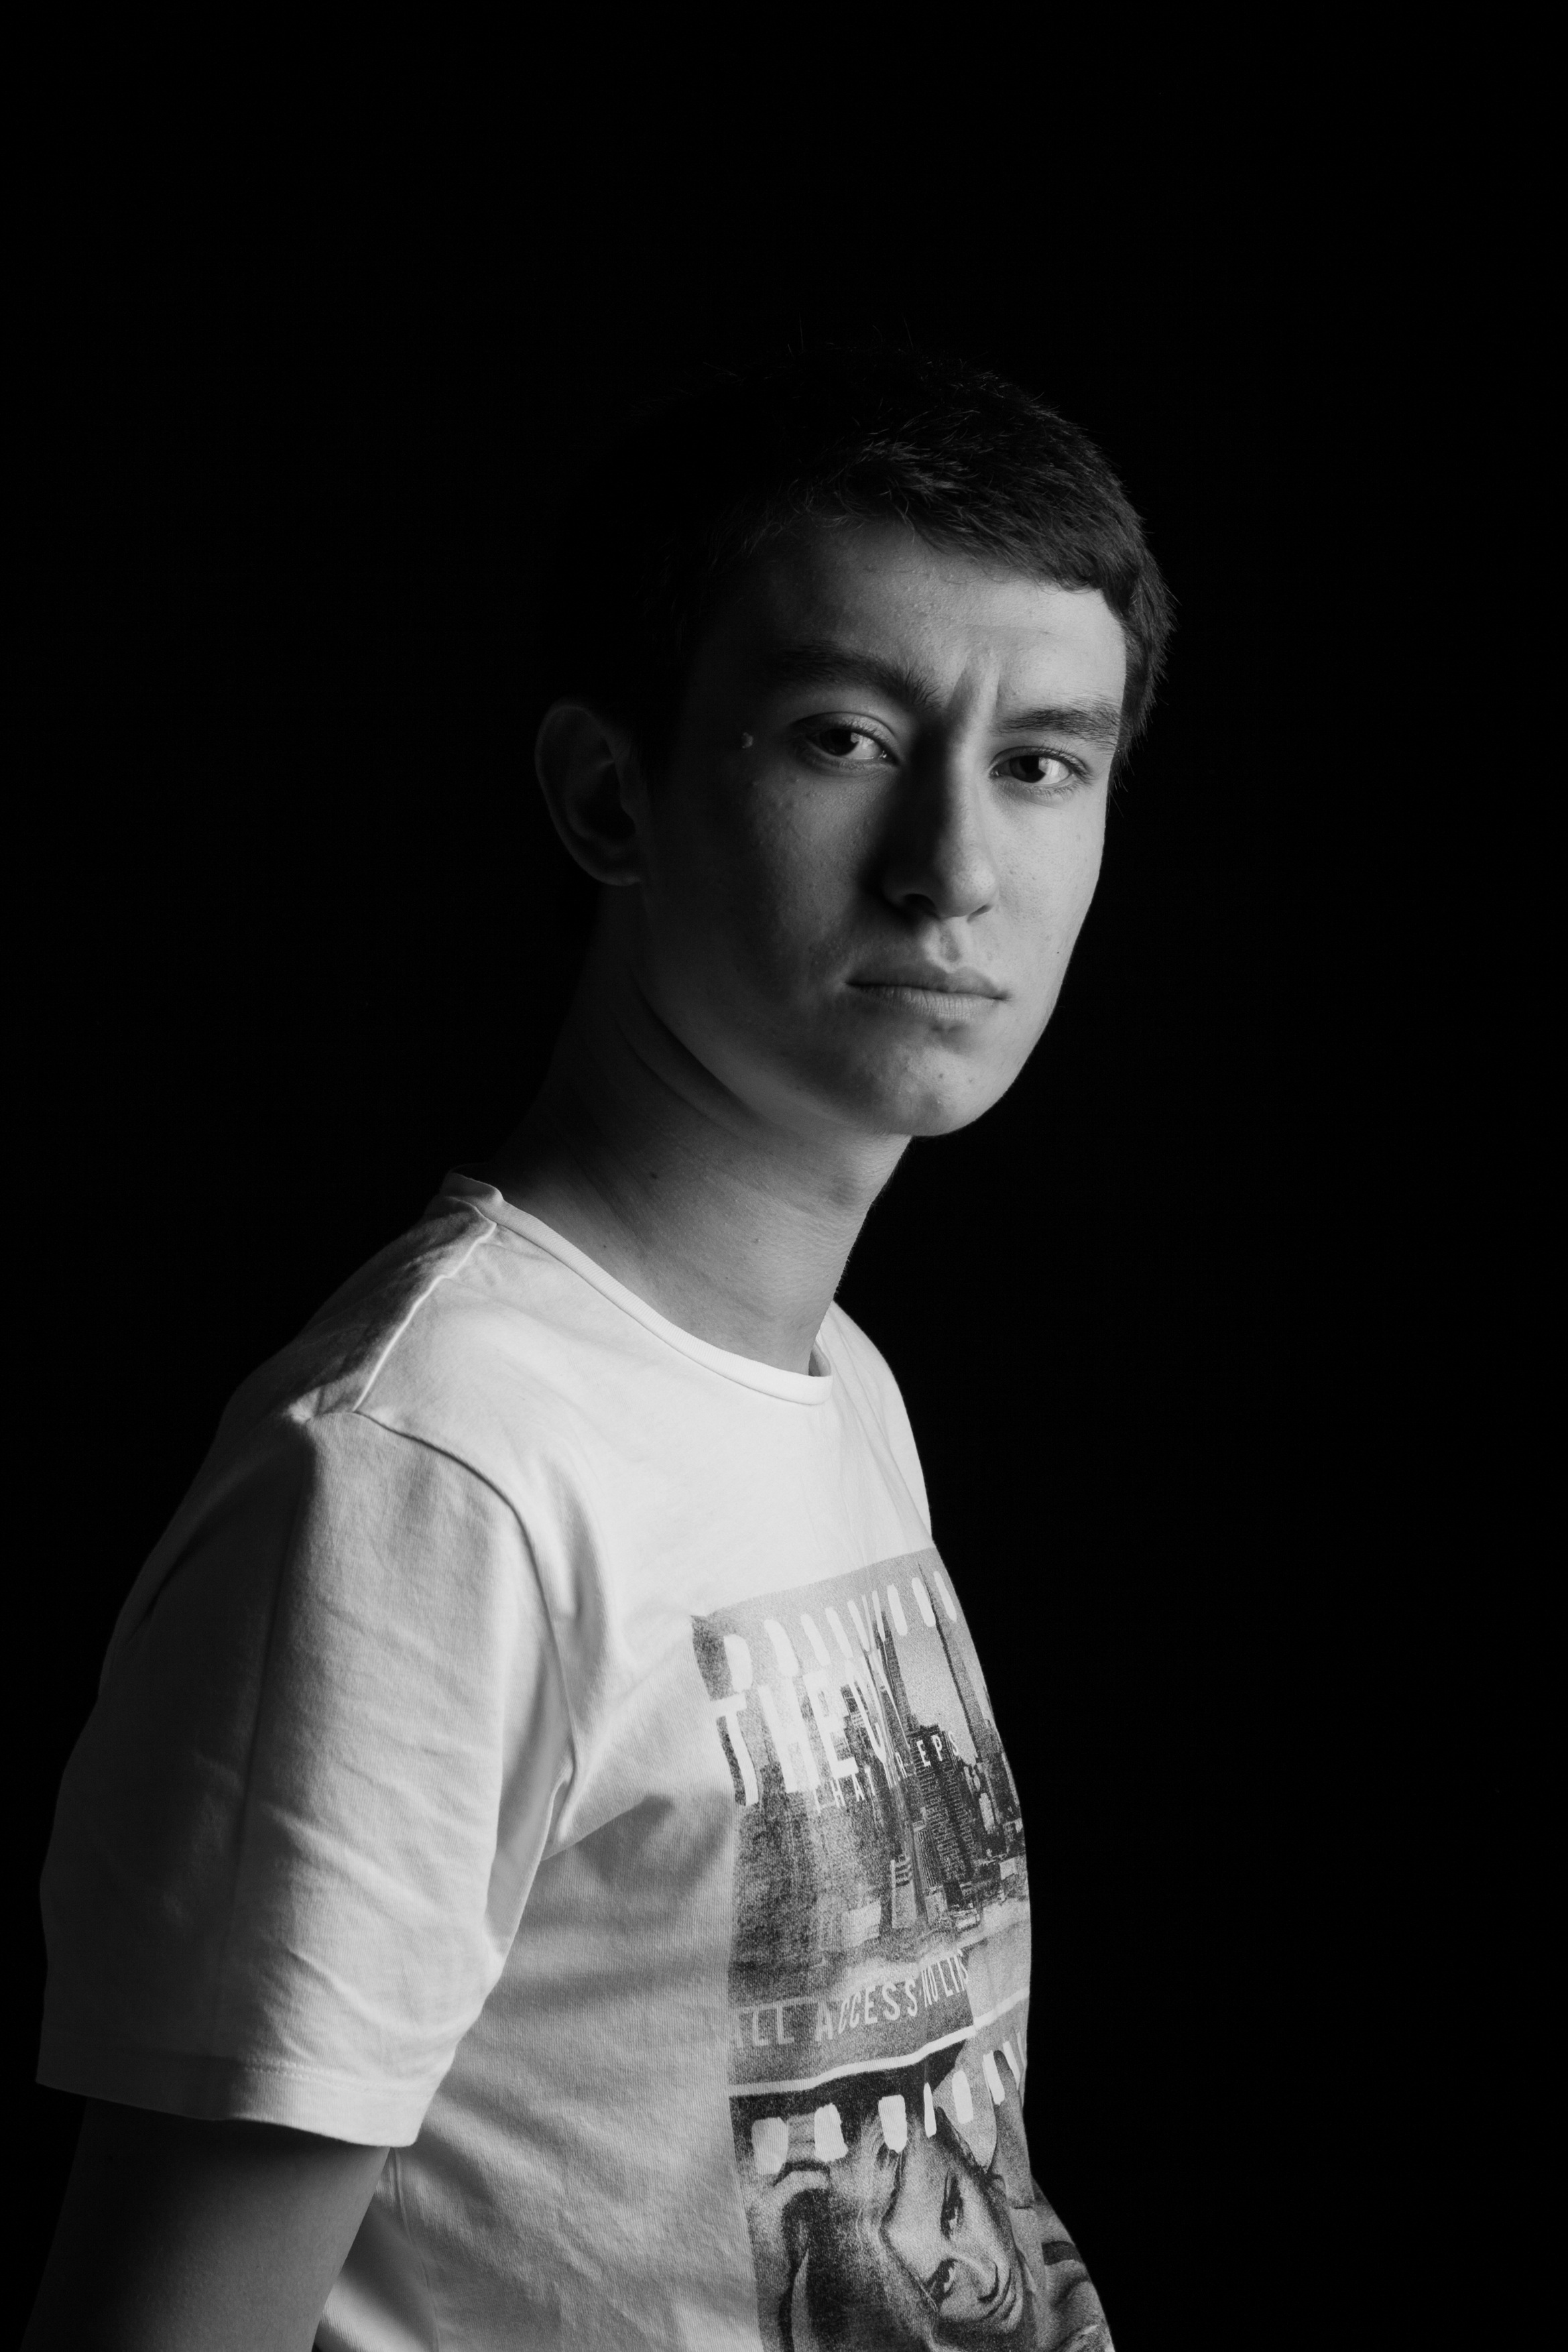
man, person, black and white, white, photography, boy, male, portrait, model, sitting, darkness, black, monochrome, friend, photograph, beauty, photo shoot, monochrome photography, portrait photography, human positions